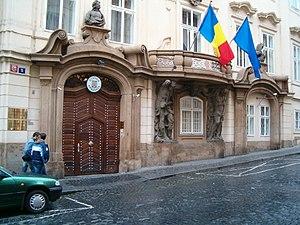
Le Palais Morzin est un palais baroque de Malá Strana, à Prague, nommé d'après la famille Morzin pour qui il a été construit.